Appleton, Wisconsin

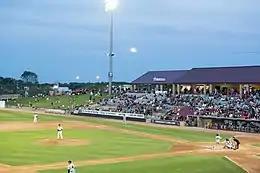
Neuroscience Group Field at Fox Cities Stadium

Appleton was settled in 1847. It was founded as three unincorporated villages along the Fox River. From south to north along the river, these were Grand Chute, Appleton, and Lawesburg. In 1853, the three were merged into the single incorporated Village of Appleton. John F. Johnston was the first resident and village president. Lawrence University, also founded in 1847, was backed financially by Amos A. Lawrence and originally known as the Lawrence Institute. Samuel Appleton, Lawrence's father-in-law from New England who never visited Wisconsin, donated $10,000 to the newly founded college library, and the town took his name in appreciation.